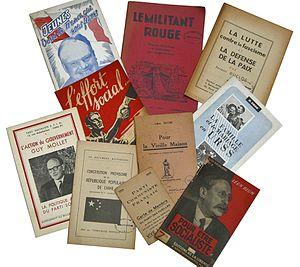
Brochures conservées à la Bibliothèque d'Histoire sociale la Souvarine
Les archives départementales des Hauts-de-Seine sont une direction du conseil départemental des Hauts-de-Seine. Elles sont situées à Nanterre. Contrairement à la majorité des autres services départementaux d’archives, elles n’ont pas été créées en 1796, mais en 1968, à la suite de la création du département des Hauts-de-Seine, ce qui a entraîné une composition particulière de ses fonds.